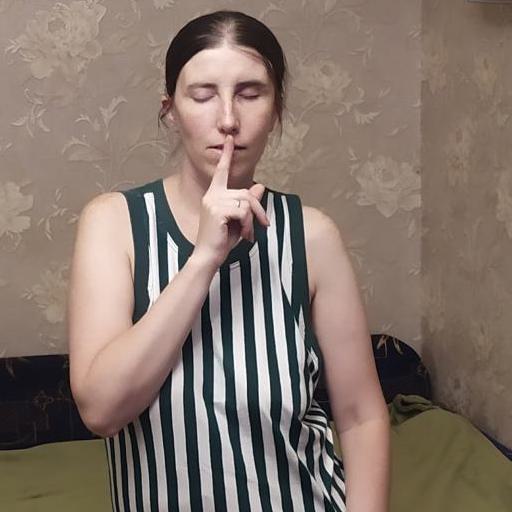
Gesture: mute